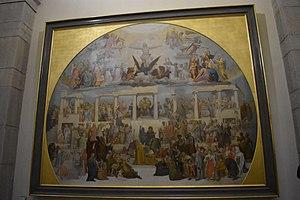
Prise au Musée des beaux-arts de Lyon le 13 mai 2018
La palingénésie est le terme employé par les philosophes stoïciens pour désigner la reconstitution ou apocatastase du monde après que le feu l'a détruit, cela dans un éternel retour. Le mot employé, en grec, signifie « naissance à nouveau », « régénération ». Telle est la palingénésie cosmique.
Paul-Marc-Joseph Chenavard, né à Lyon le 9 décembre 1807 et mort à Paris 7ᵉ le 12 avril 1895, est un peintre français.